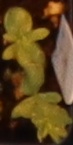
Label: Flax